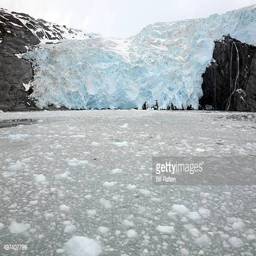
geographical feature category and ingredient in protected site